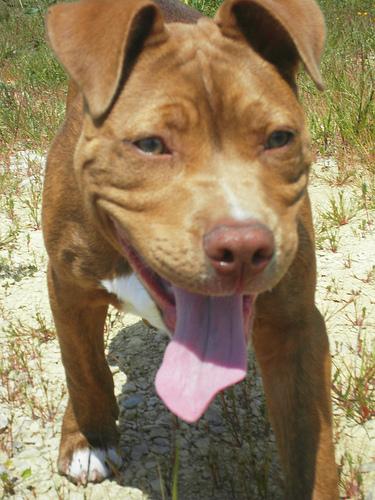
Breed: american pit bull terrier